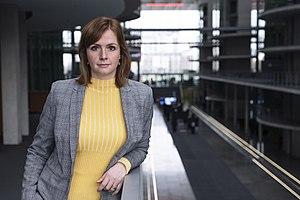
Gyde Jensen, née le 14 août 1989 à Rendsburg, est une femme politique allemande, membre du Parti libéral-démocrate et députée au Bundestag. Elle préside la Commission des droits de l’homme et de l’aide humanitaire depuis le 31 janvier 2018.